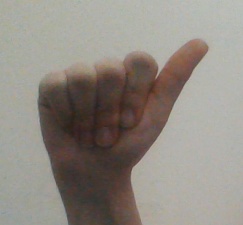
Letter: dhad